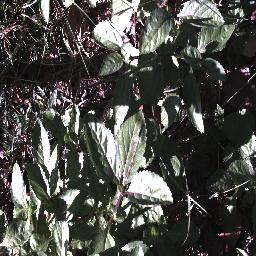
Label: snake_weed